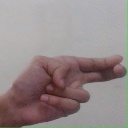
अक्षर: ह